Blaxit

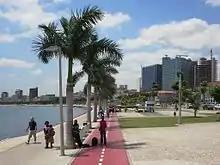
Marginal Promenade in Luanda

New regional projects are being set up to make investment easier such as the Botswana One Stop Service Centre, designed to provide modern prompt, efficient, and transparent services to investors. The Democratic Republic of the Congo and Zambia are collaborating on battery production, simplifying bureaucratic procedures and harmonizing mining regulations across borders for a stable, predictable investment environment. Strengthening the Africa Mining Vision, launched in 2009 by the African Union, could serve as a key framework for these regional efforts.